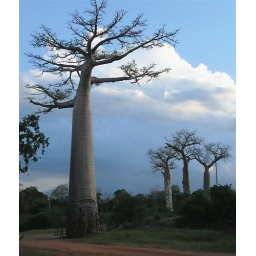
Sommige baobabs zijn in slechte conditie , enerzijds door cyclonen, anderzijds door vervuiling van het water van de nabijgelegen rietsuiker-fabriek.